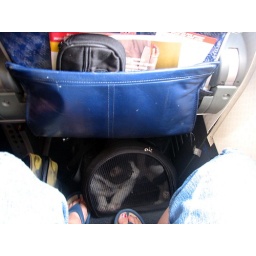
Traveling in coach -- as a carry-on bag